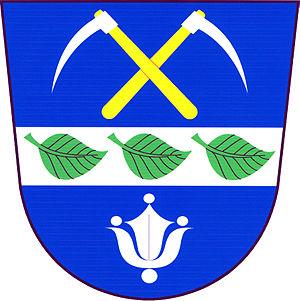
Buková est une commune du district de Prostějov, dans la région d'Olomouc, en République tchèque. Sa population s'élevait à 307 habitants en 2018.